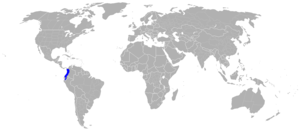
Le Toucan du Choco est une espèce d'oiseau appartenant à la famille des Ramphastidae. Cette espèce est monotypique.